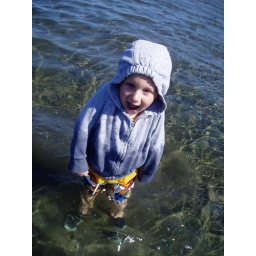
Playing in the water at White Rock beach